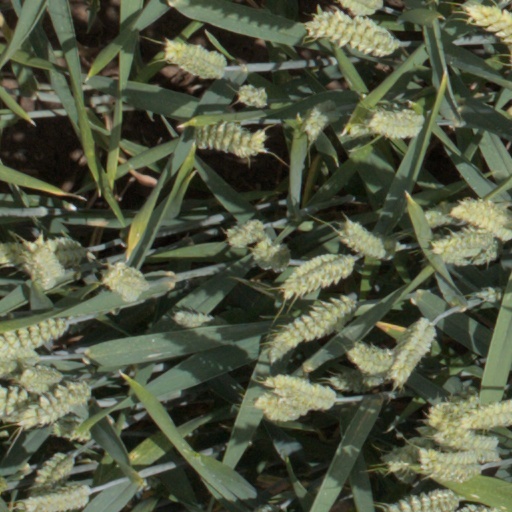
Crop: wheat